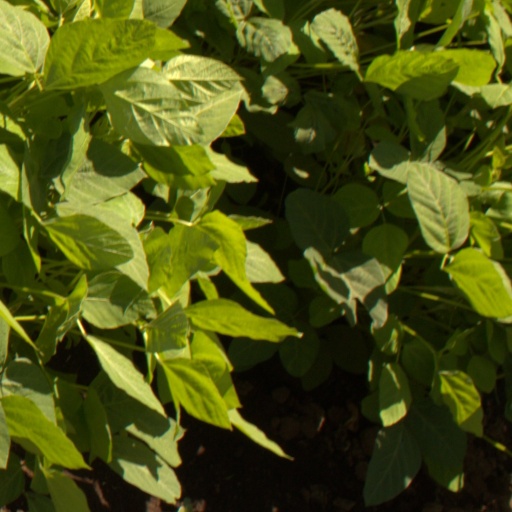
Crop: soybean